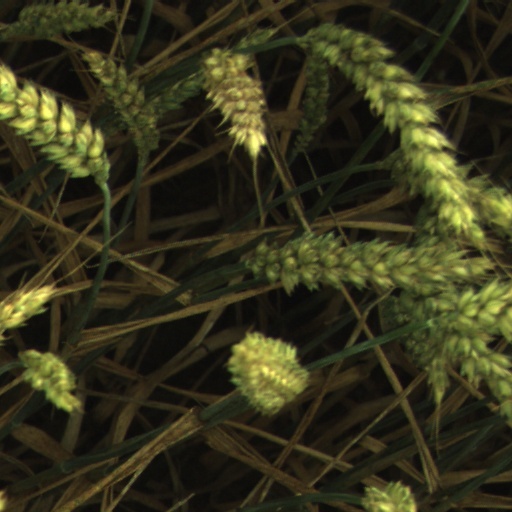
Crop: wheat